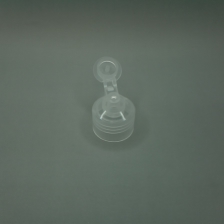
Color: white/transparent
Cap type: flip-top cap